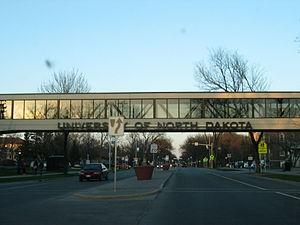
La liste de collèges et d'universités du Dakota du Nord recense 21 collèges et universités de cet État américain listés par la Carnegie Classification of Institutions of Higher Education.